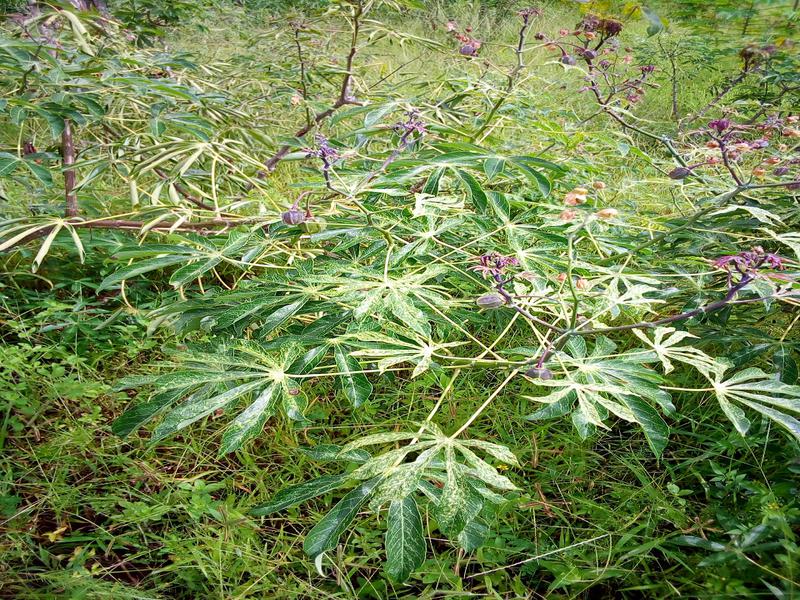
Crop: cassava
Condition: green_mottle